Oleg dance

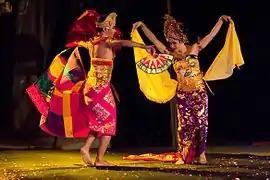
Sanata Dharma University's Balinese dance troupe "Sekar Jepun" performing an "Oleg" dance

', or also known by its conventional long name ' or ) is a form of traditional Balinese dance originated from the Indonesian island of Bali which featured unique dance movements that symbolizes the wild life of bumblebees, thus sometimes it is also colloquially known as 'Balinese bumblebee dance'.